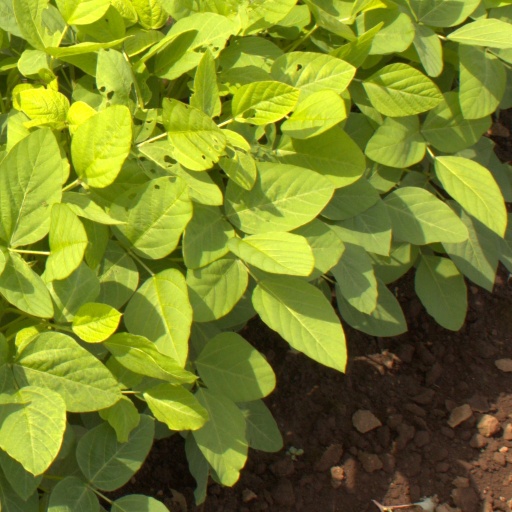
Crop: soybean